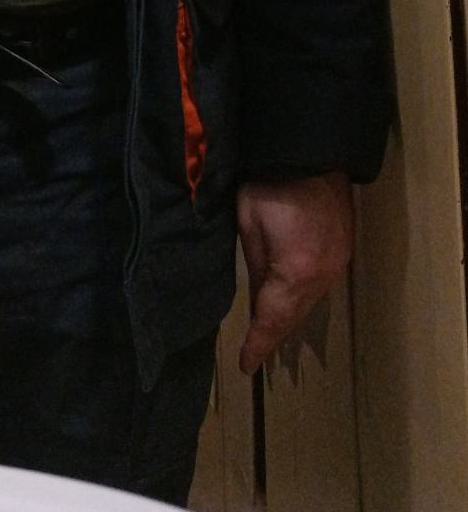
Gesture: no_gesture